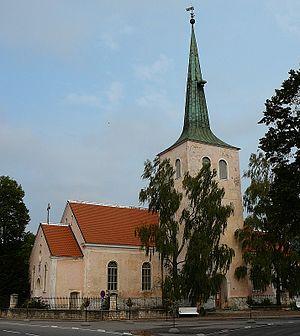
Cet article donne une liste d'églises en Estonie.